George III

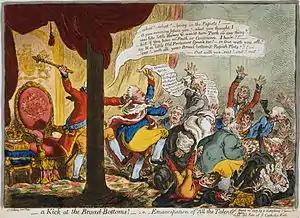
The King, his face obscured by a pillar, kicks out at the behinds of a group of well-fed ministers.

With the setbacks in America, Lord North asked to transfer power to Lord Chatham, whom he thought more capable, but George refused to do so; he suggested instead that Chatham serve as a subordinate minister in North's administration, but Chatham refused; he died later in the same year. North was allied to the "King's Friends" in Parliament and believed that George III had the right to exercise powers. In early 1778, Louis XVI of France (Britain's chief rival) signed a treaty of alliance with the United States. The French fleet outran the British naval blockade of the Mediterranean and sailed to America. The conflict now affected America, Europe, and India. Charles III of Spain had misgivings because of his own colonies but decided to side with France in the war in limited fashion in 1779. One faction of the Dutch Republic aided the Americans, whereas another aided Britain, whose allies included Loyalists and German auxiliaries. Lord Gower and Lord Weymouth both resigned from the government. Lord North again requested that he also be allowed to resign, but he stayed in office at George III's insistence.